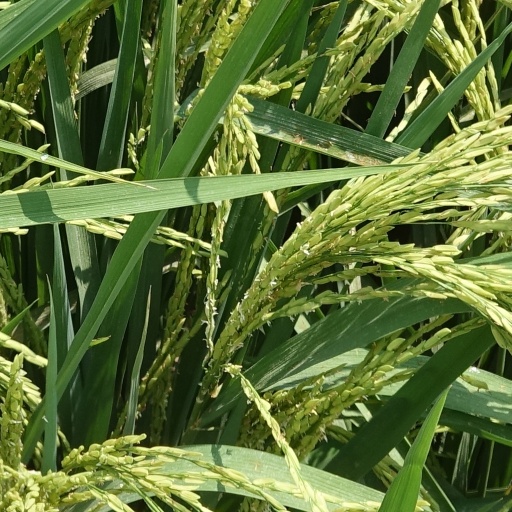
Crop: rice